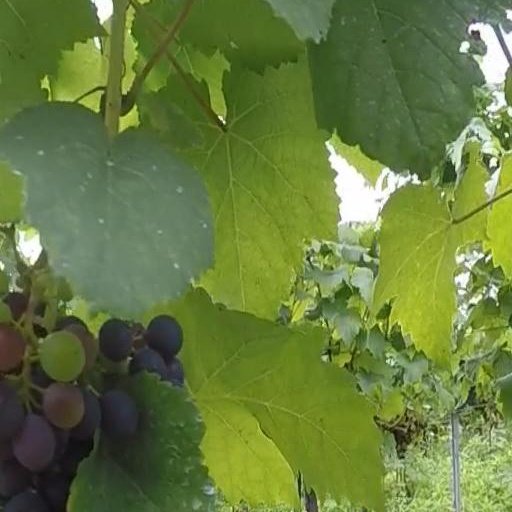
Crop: grape